Mandalorian (character)

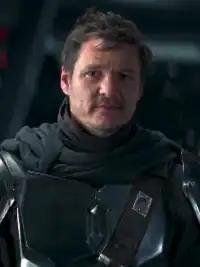
The Mandalorian without his helmet as seen in ""

In "", the Mandalorian raids Gideon's cruiser to rescue Grogu, joined by his allies, as well as Bo-Katan and her Mandalorian warriors, to whom he promised to help liberate Mandalore from Imperial occupation in return. For the team to breach the hangar, they are helped by Boba Fett who stages an assault on the stolen Imperial Shuttle where the crew was. They successfully breach the hangar. While his allies go for the ship's command bridge, the Mandalorian searches for Grogu, narrowly defeating one of Gideon's Dark Troopers and launching the rest into space. Afterward, he confronts Gideon, who is holding the child hostage. Gideon offers to hand Grogu over if the Mandalorian lets him escape and keep the Darksaber, but then betrays and attempts to kill him. The Mandalorian rescues Grogu and overpowers Gideon, thus becoming the rightful owner of the Darksaber. Unaware of wielding the Darksaber, the Mandalorian enters the command bridge where Bo-Katan and crew were waiting. It was revealed that one who wields the Darksaber after combat becomes the rightful ruler of Mandalore. Before Bo-Katan and the Mandalorian engage in battle, they are interrupted by the Dark Troopers' return. They are swiftly destroyed by Luke Skywalker (Mark Hamill), a Jedi who responded to Grogu's call on Tython and offers to take the child to be trained as a Jedi. During an emotional farewell, the Mandalorian removes his helmet to let the child see his face for the first time. He then tearfully watches as Grogu departs with Skywalker.